Gundappa Viswanath

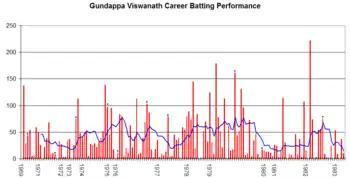
Gundappa Viswanath's career performance graph.

In 1975–76, Viswanath again produced some strong performances against the West Indies, the most notable of which was his 112 at Port of Spain which helped India to reach the victory target of 403. At the time, this was the highest successful run-chase in Test cricket. In 1978–79 at Madras he again top scored with 124 out of a total of 255. India went on to win the match which ultimately led to a 1–0 series victory in the 6-match series, although this West Indian side was considerably weaker than in previous series after many players opted to play in World Series Cricket instead.